Dangerous Angels

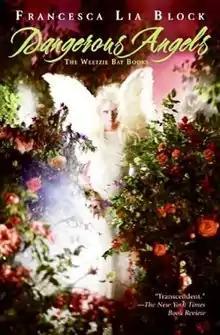
First edition

Dangerous Angels, also known as the Weetzie Bat series, is a young adult fiction series by Francesca Lia Block. The series consists of seven novels: "Weetzie Bat", "Witch Baby", "Cherokee Bat and the Goat Guys", "Missing Angel Juan", "Baby Be-Bop", "Necklace of Kisses" and "Pink Smog: Becoming Weetzie Bat". The books follow main character, Weetzie Bat and her friends and family members, who all live in Los Angeles.